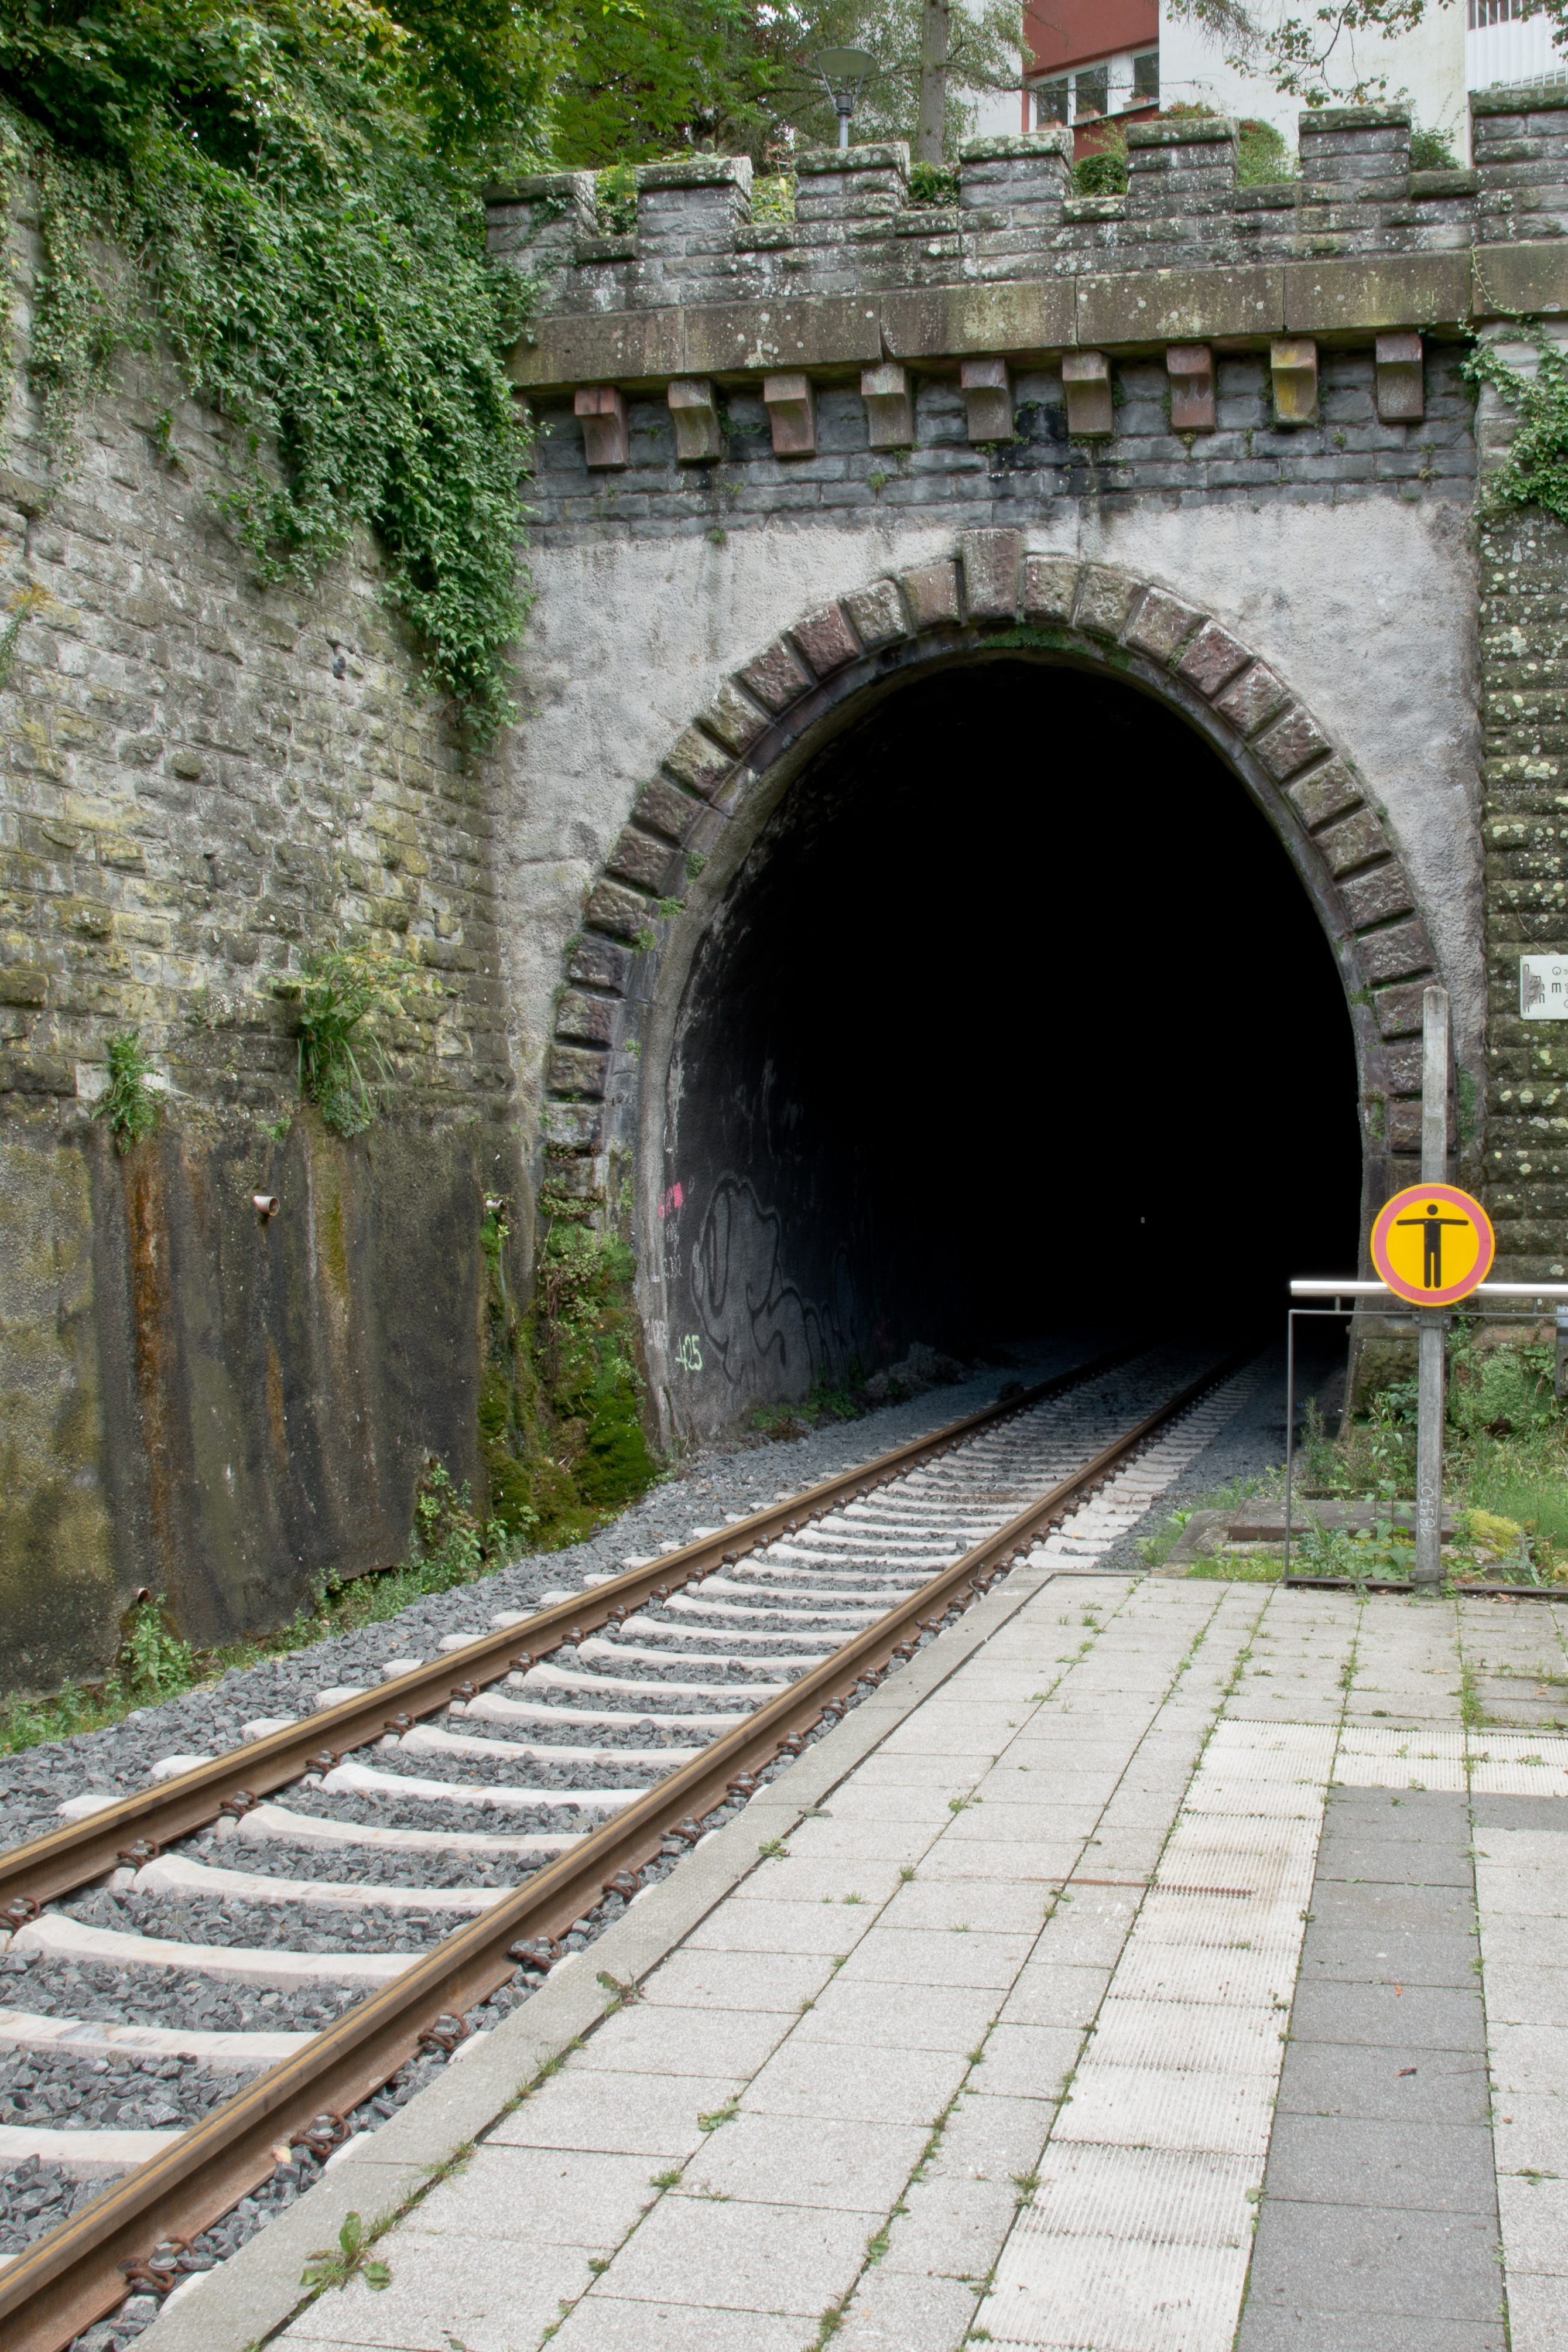
track, bridge, train, tunnel, transport, arch, platform, lane, waterway, infrastructure, railroad track, railway station, seemed, rail traffic, railway rails, express train, railway tunnel, rolling stock